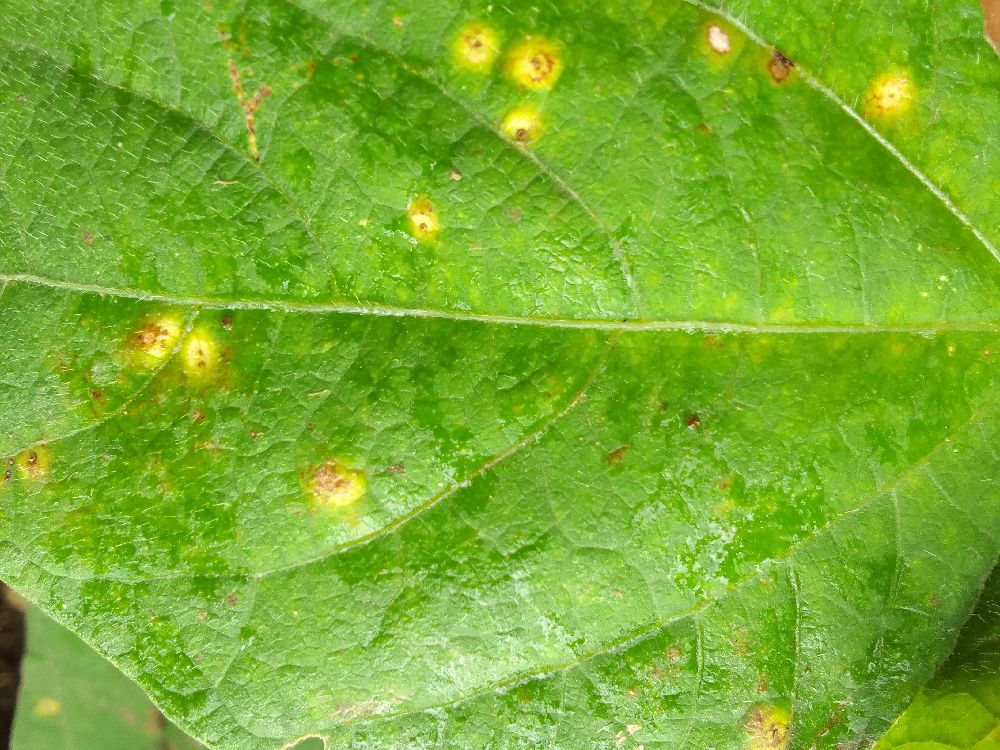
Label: rust